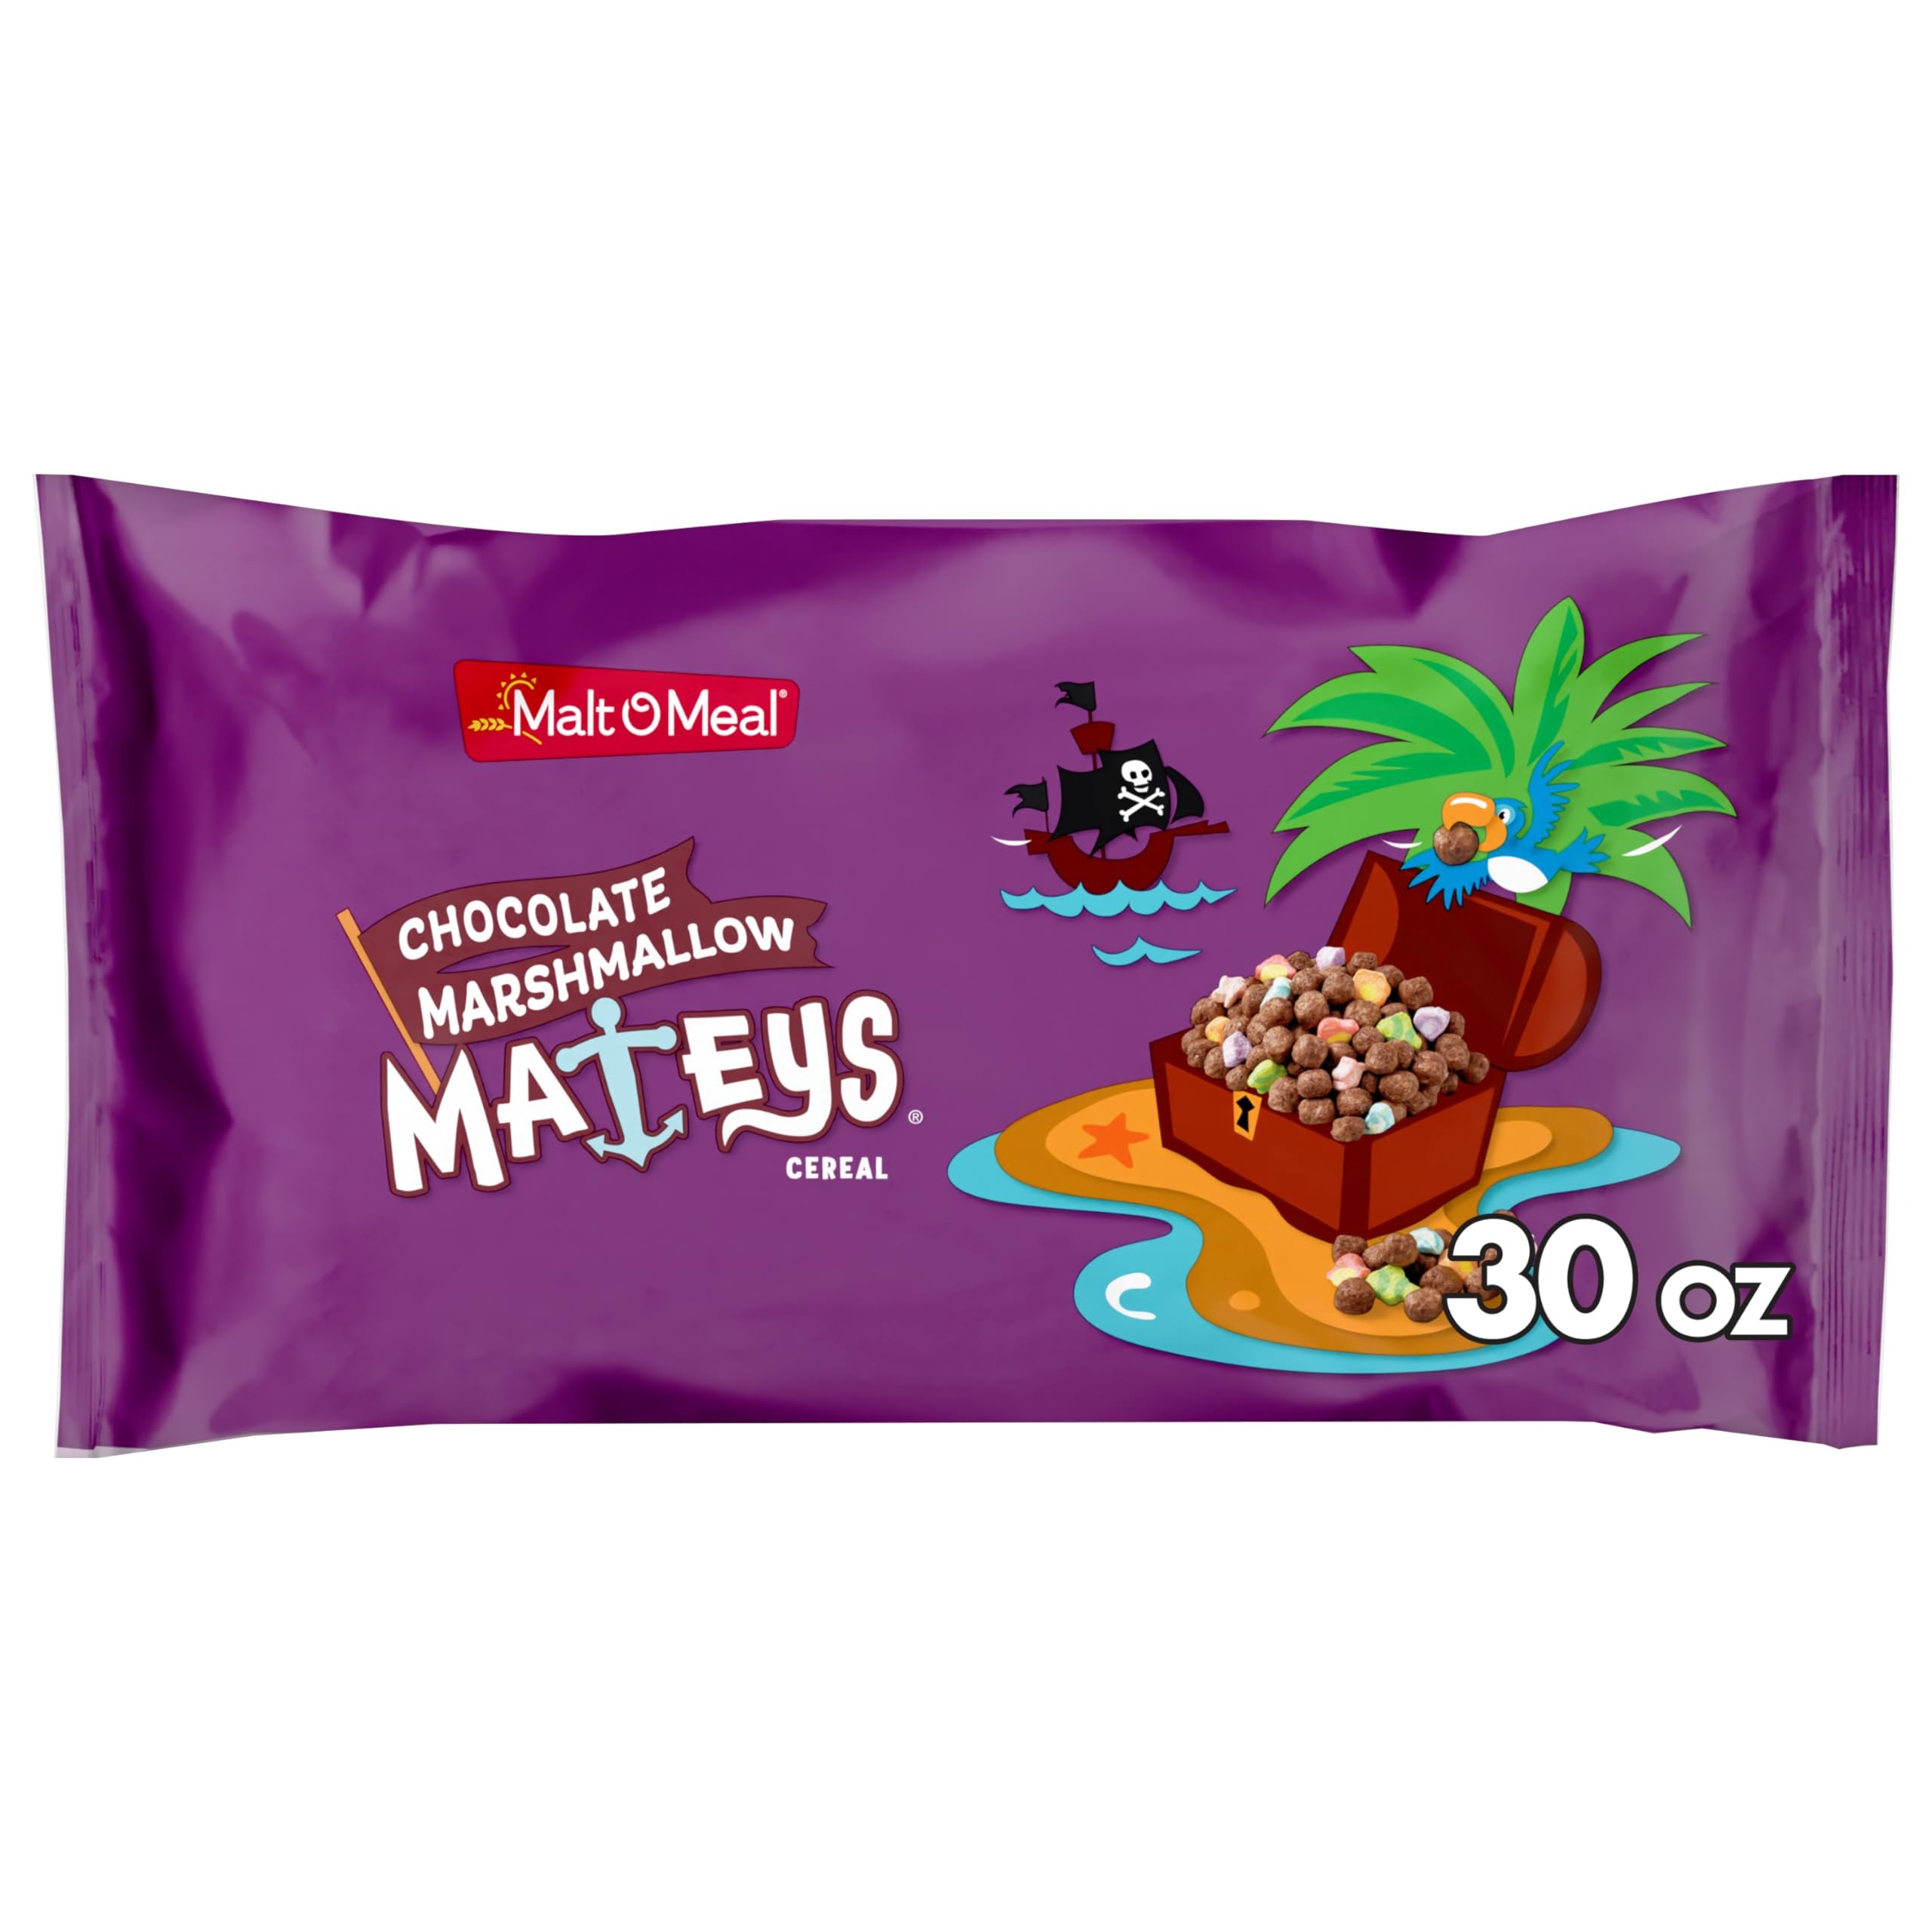
Item Name: Malt-O-Meal Chocolate Marshmallow Mateys Breakfast Cereal, Crunchy Chocolate Cereal with Marshmallows, Large Cereal for Family, 30 OZ Resealable Cereal Bag
Bullet Point 1: One 30 oz resealable cereal bag of Malt-O-Meal Chocolate Marshmallow Mateys Breakfast Cereal
Bullet Point 2: Family size cereal bag saves you trips to the grocery store and ensures the whole family can enjoy a tasty bowl of chocolatey cereal with marshmallow bits
Bullet Point 3: Start your morning with a bowl of chocolatey crunch mixed with little marshmallow treasures to take you on an adventure to the bottom of the bowl
Bullet Point 4: Marshmallow Mateys are the perfect anytime treat and taste great as an after school snack
Bullet Point 5: Enjoy this chocolate marshmallow cereal with milk or pack a small baggie with some dried cereal pieces for a quick on-the-go snack
Value: 30.0
Unit: Ounce

Price: 6.95